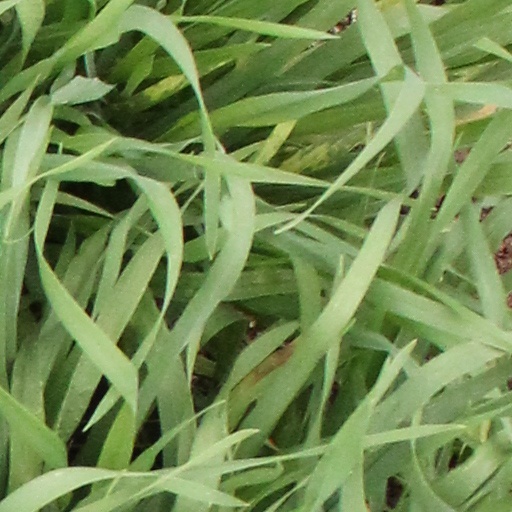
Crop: wheat